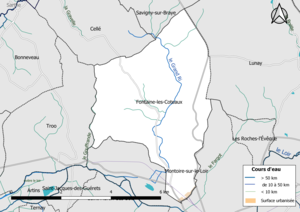
Carte du réseau hydrographique de la commune de fr:Fontaine-les-Coteaux (Loir-et-Cher, France).
Fontaine-les-Coteaux est une commune française située dans le département de Loir-et-Cher en région Centre-Val de Loire.